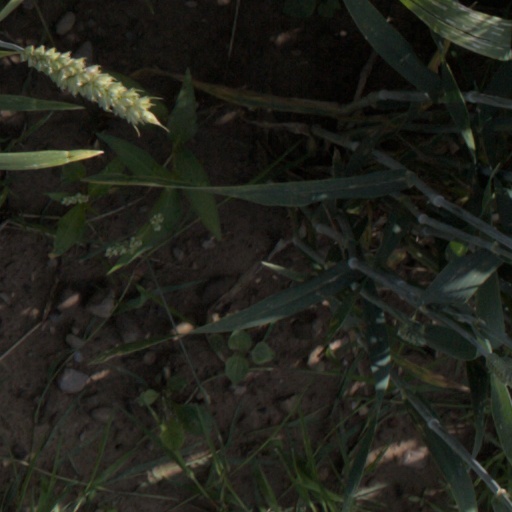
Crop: wheat